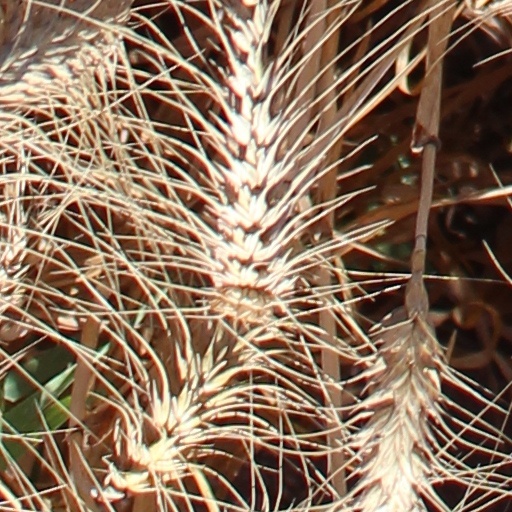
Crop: wheat